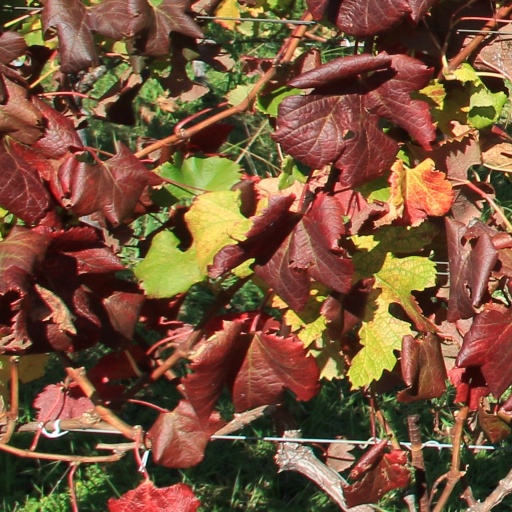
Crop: grape